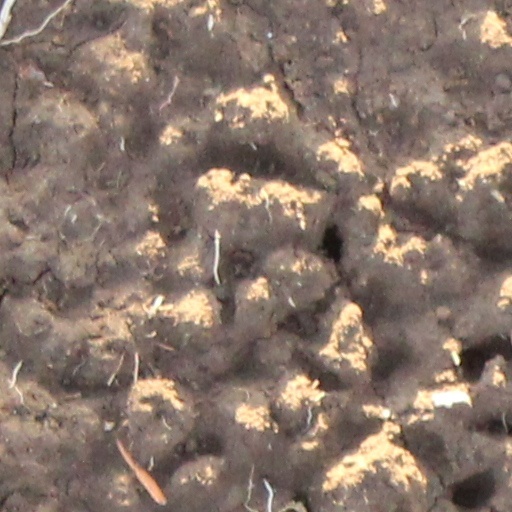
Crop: wheat